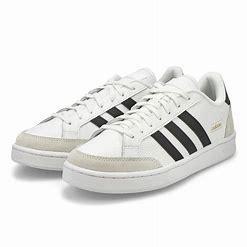
Brand: Adidas
Model: Grand Court